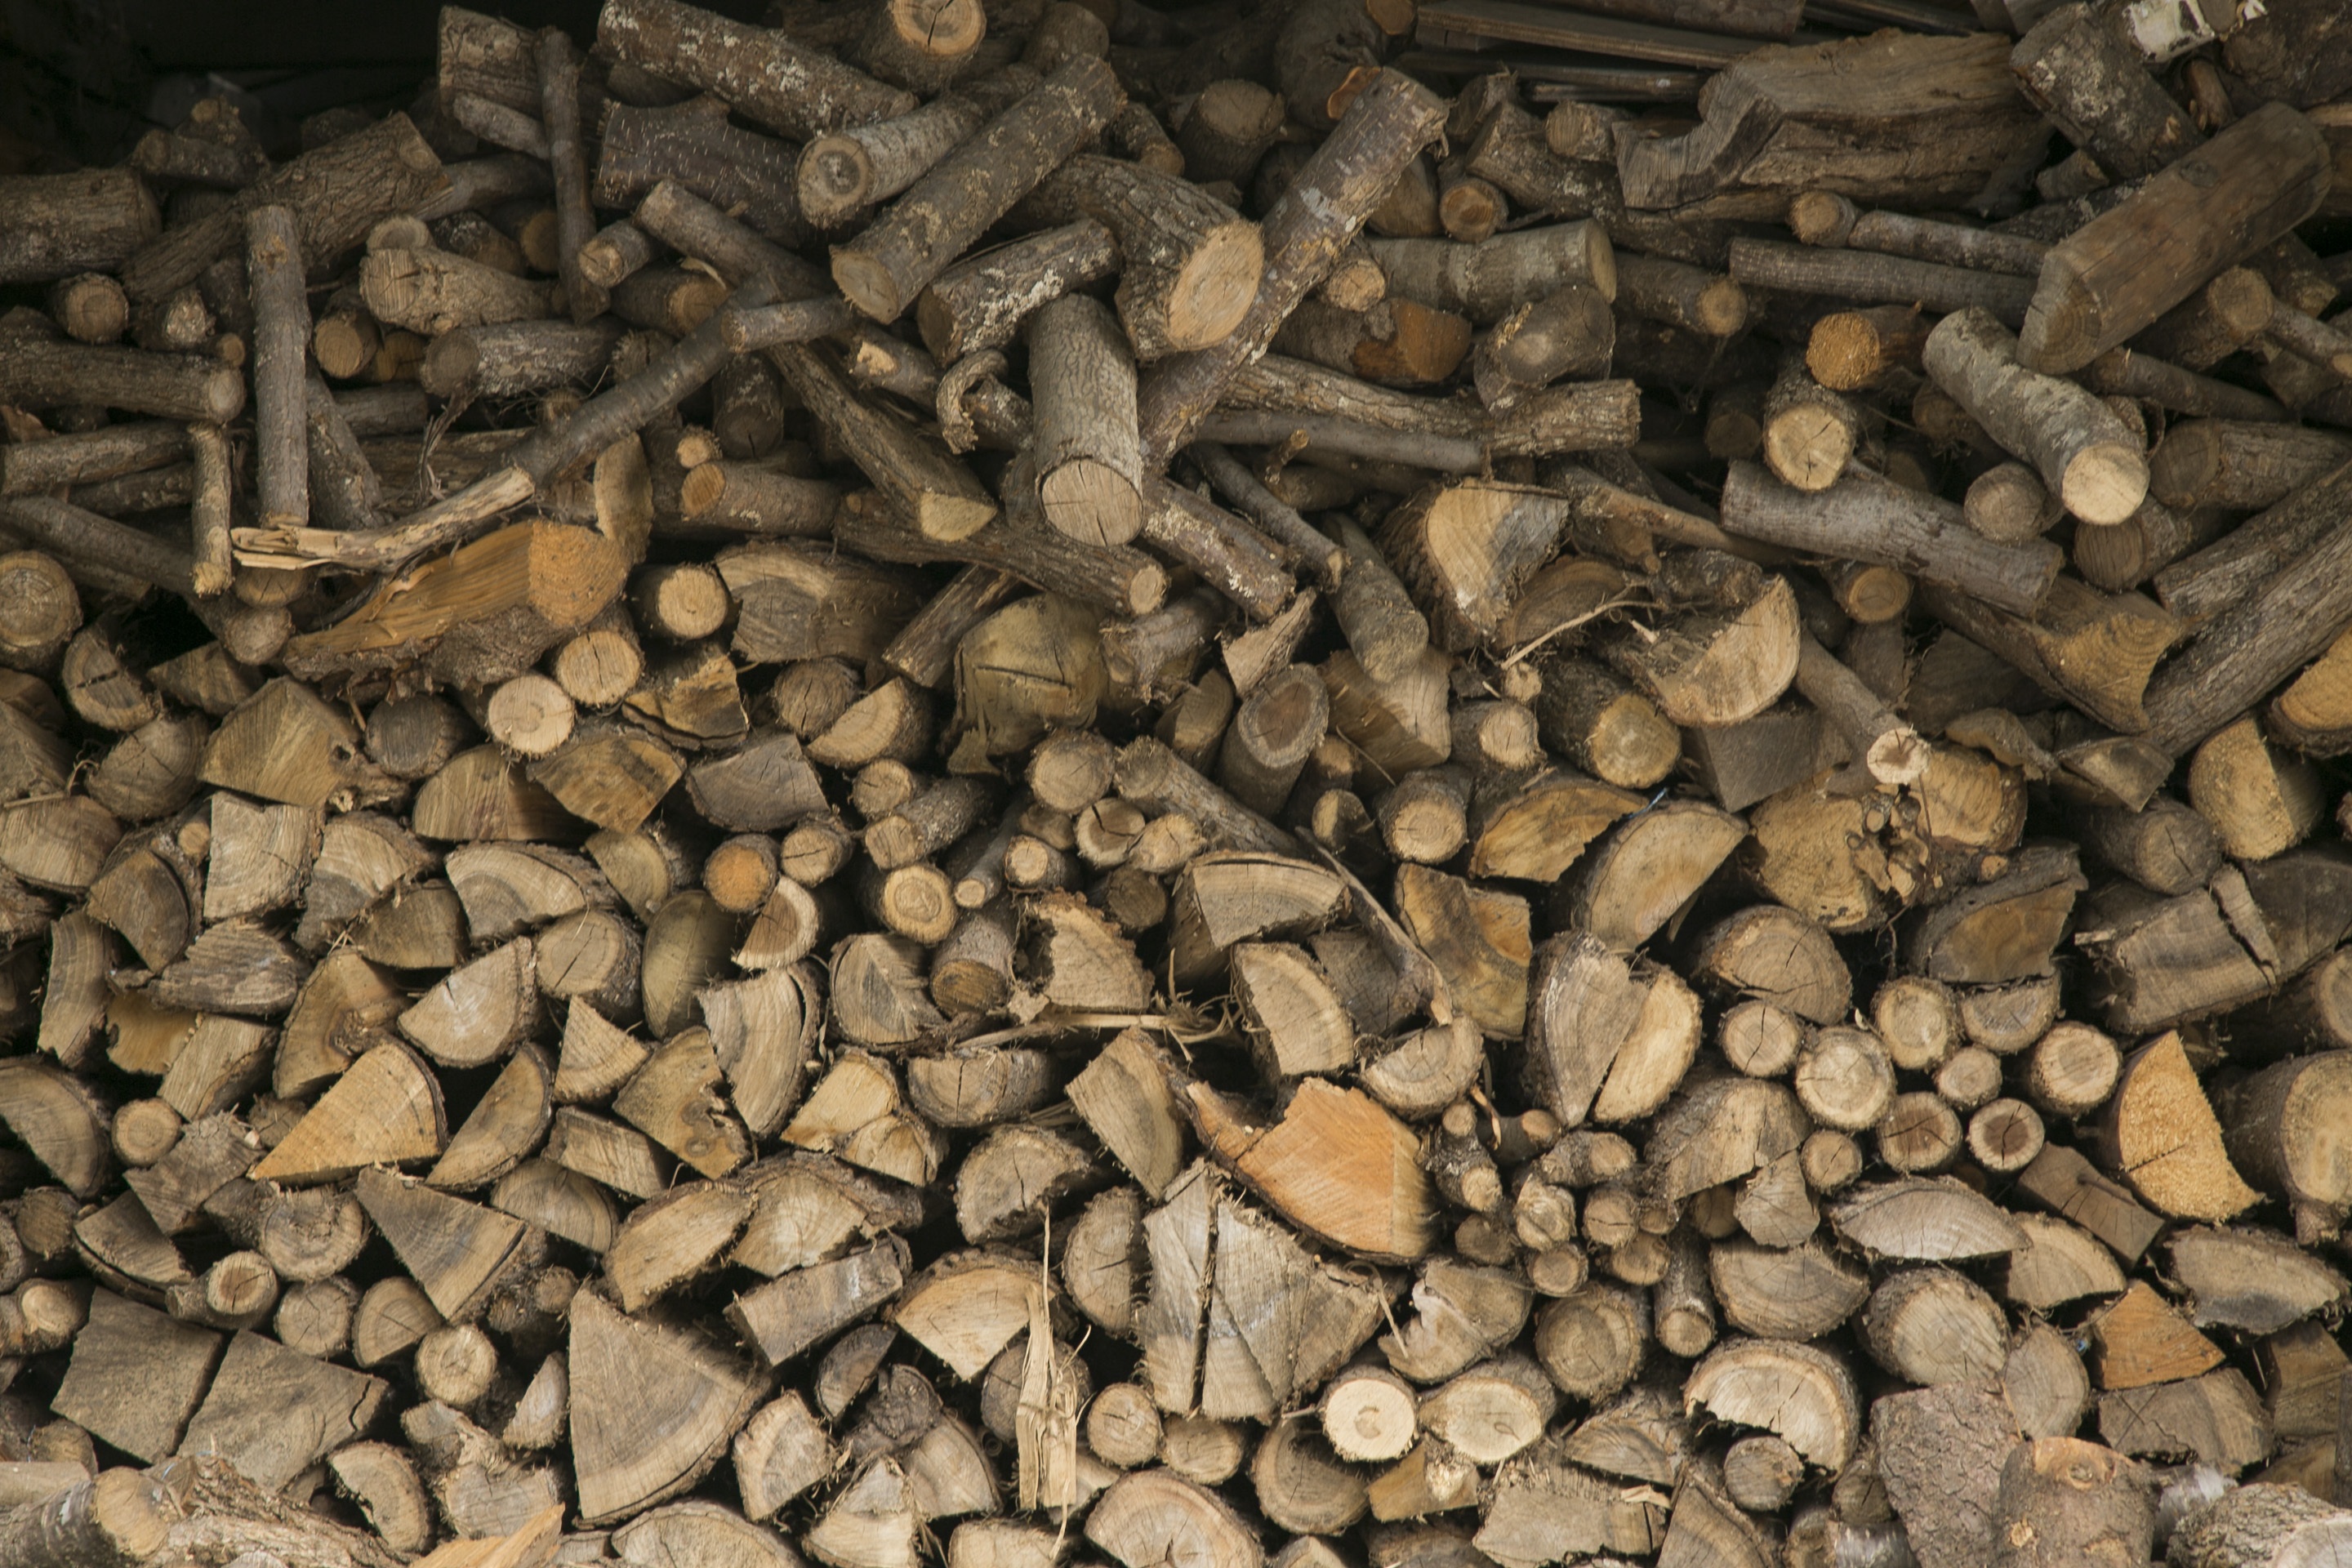
rock, wood, trunk, brown, soil, stone wall, firewood, material, rubble, gravel, cut the wood, a pile of wood